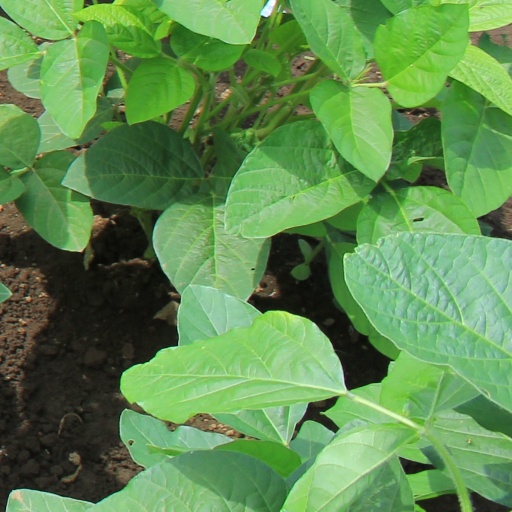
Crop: soybean